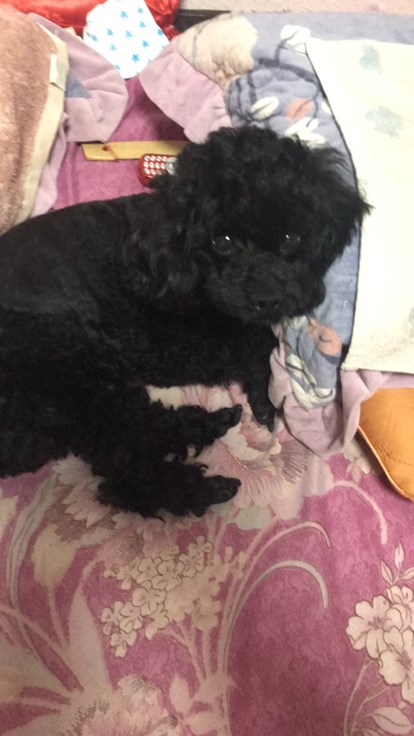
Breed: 7449-n000128-teddy